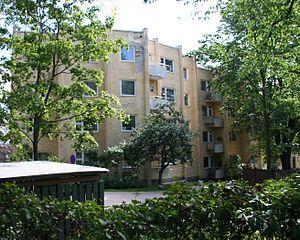
Yrjö Lorenzo Lindegren est un architecte finlandais.
L'architecture de la Finlande a une histoire de plus de 800 ans et, alors que jusqu'à l'époque moderne, l'architecture était fortement influencée par les courants des deux nations voisines de la Finlande, à savoir la Suède et la Russie, dès le début du XIXᵉ siècle, les influences sont venues directement de l'extérieur. Dans un premier temps, lorsque des architectes étrangers itinérants ont commencé à exercer dans le pays, puis lorsque la profession d'architecte finlandais s'y est établie. L'architecture finlandaise a également contribué de manière significative à plusieurs styles internationaux, tels que le Jugendstil, ou Art nouveau, le classicisme nordique et le fonctionnalisme. Plus particulièrement, les travaux de l'architecte moderniste Eliel Saarinen, l'architecte le plus connu du pays, ont eu une influence considérable à l'échelle mondiale. Mais l'architecte moderniste Alvar Aalto, considéré comme l'une des figures majeures de l'histoire mondiale de l'architecture moderne, est encore plus renommé qu'Eliel Saarinen. Dans un article de 1922, intitulé Motifs des âges passés, Aalto discute des influences nationales et internationales en Finlande :
L'immeuble serpentin est un immeuble long et sinueux d'appartements construit dans le quartier Käpylä à Helsinki en Finlande.